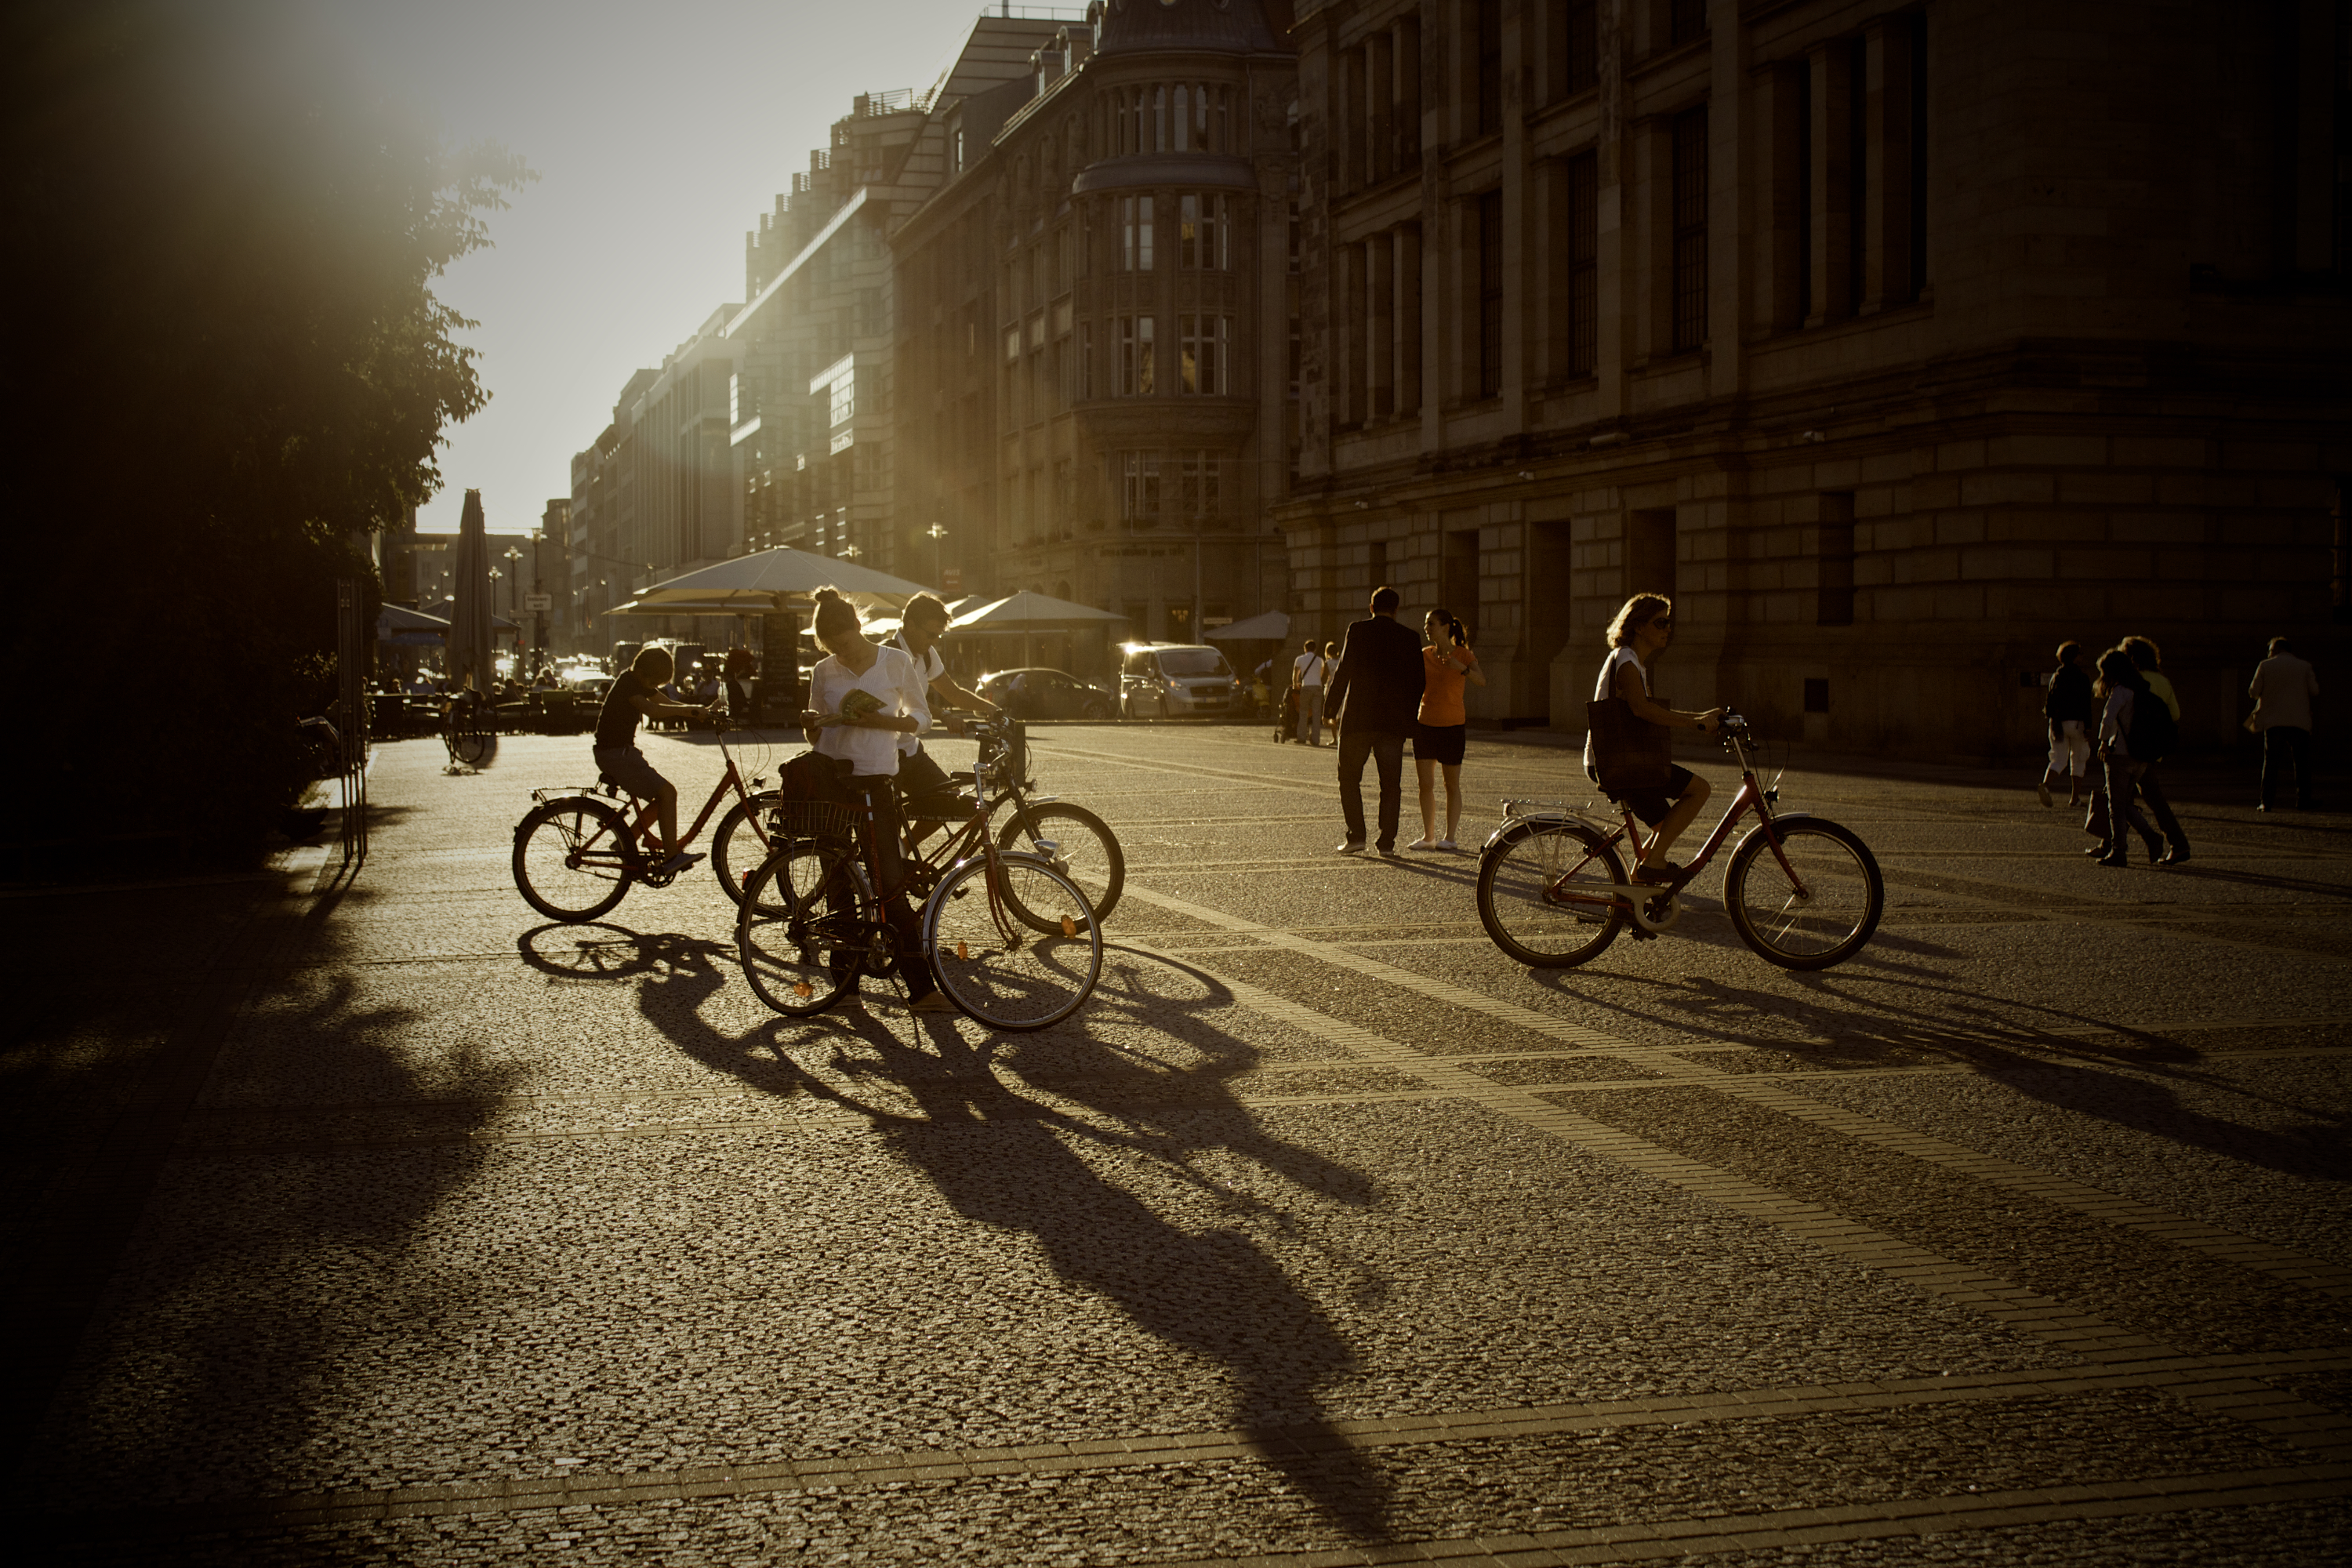
road, street, night, photography, bicycle, summer, evening, vehicle, weather, monochrome, lane, activity, cycling, moving, bicyclist, infrastructure, bicycles, snapshot, bikes, ray of sunshine